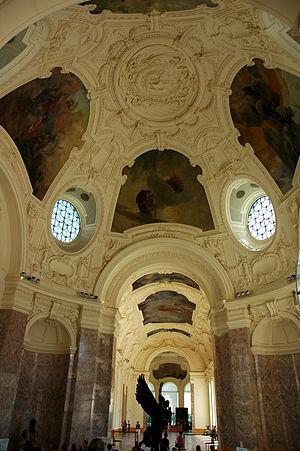
Le Petit Palais, construit à l'occasion de l'Exposition universelle de 1900 par l'architecte Charles Girault, abrite le musée des Beaux-Arts de la ville de Paris. Il est situé à Paris 8ᵉ, avenue Winston-Churchill, face au Grand Palais.